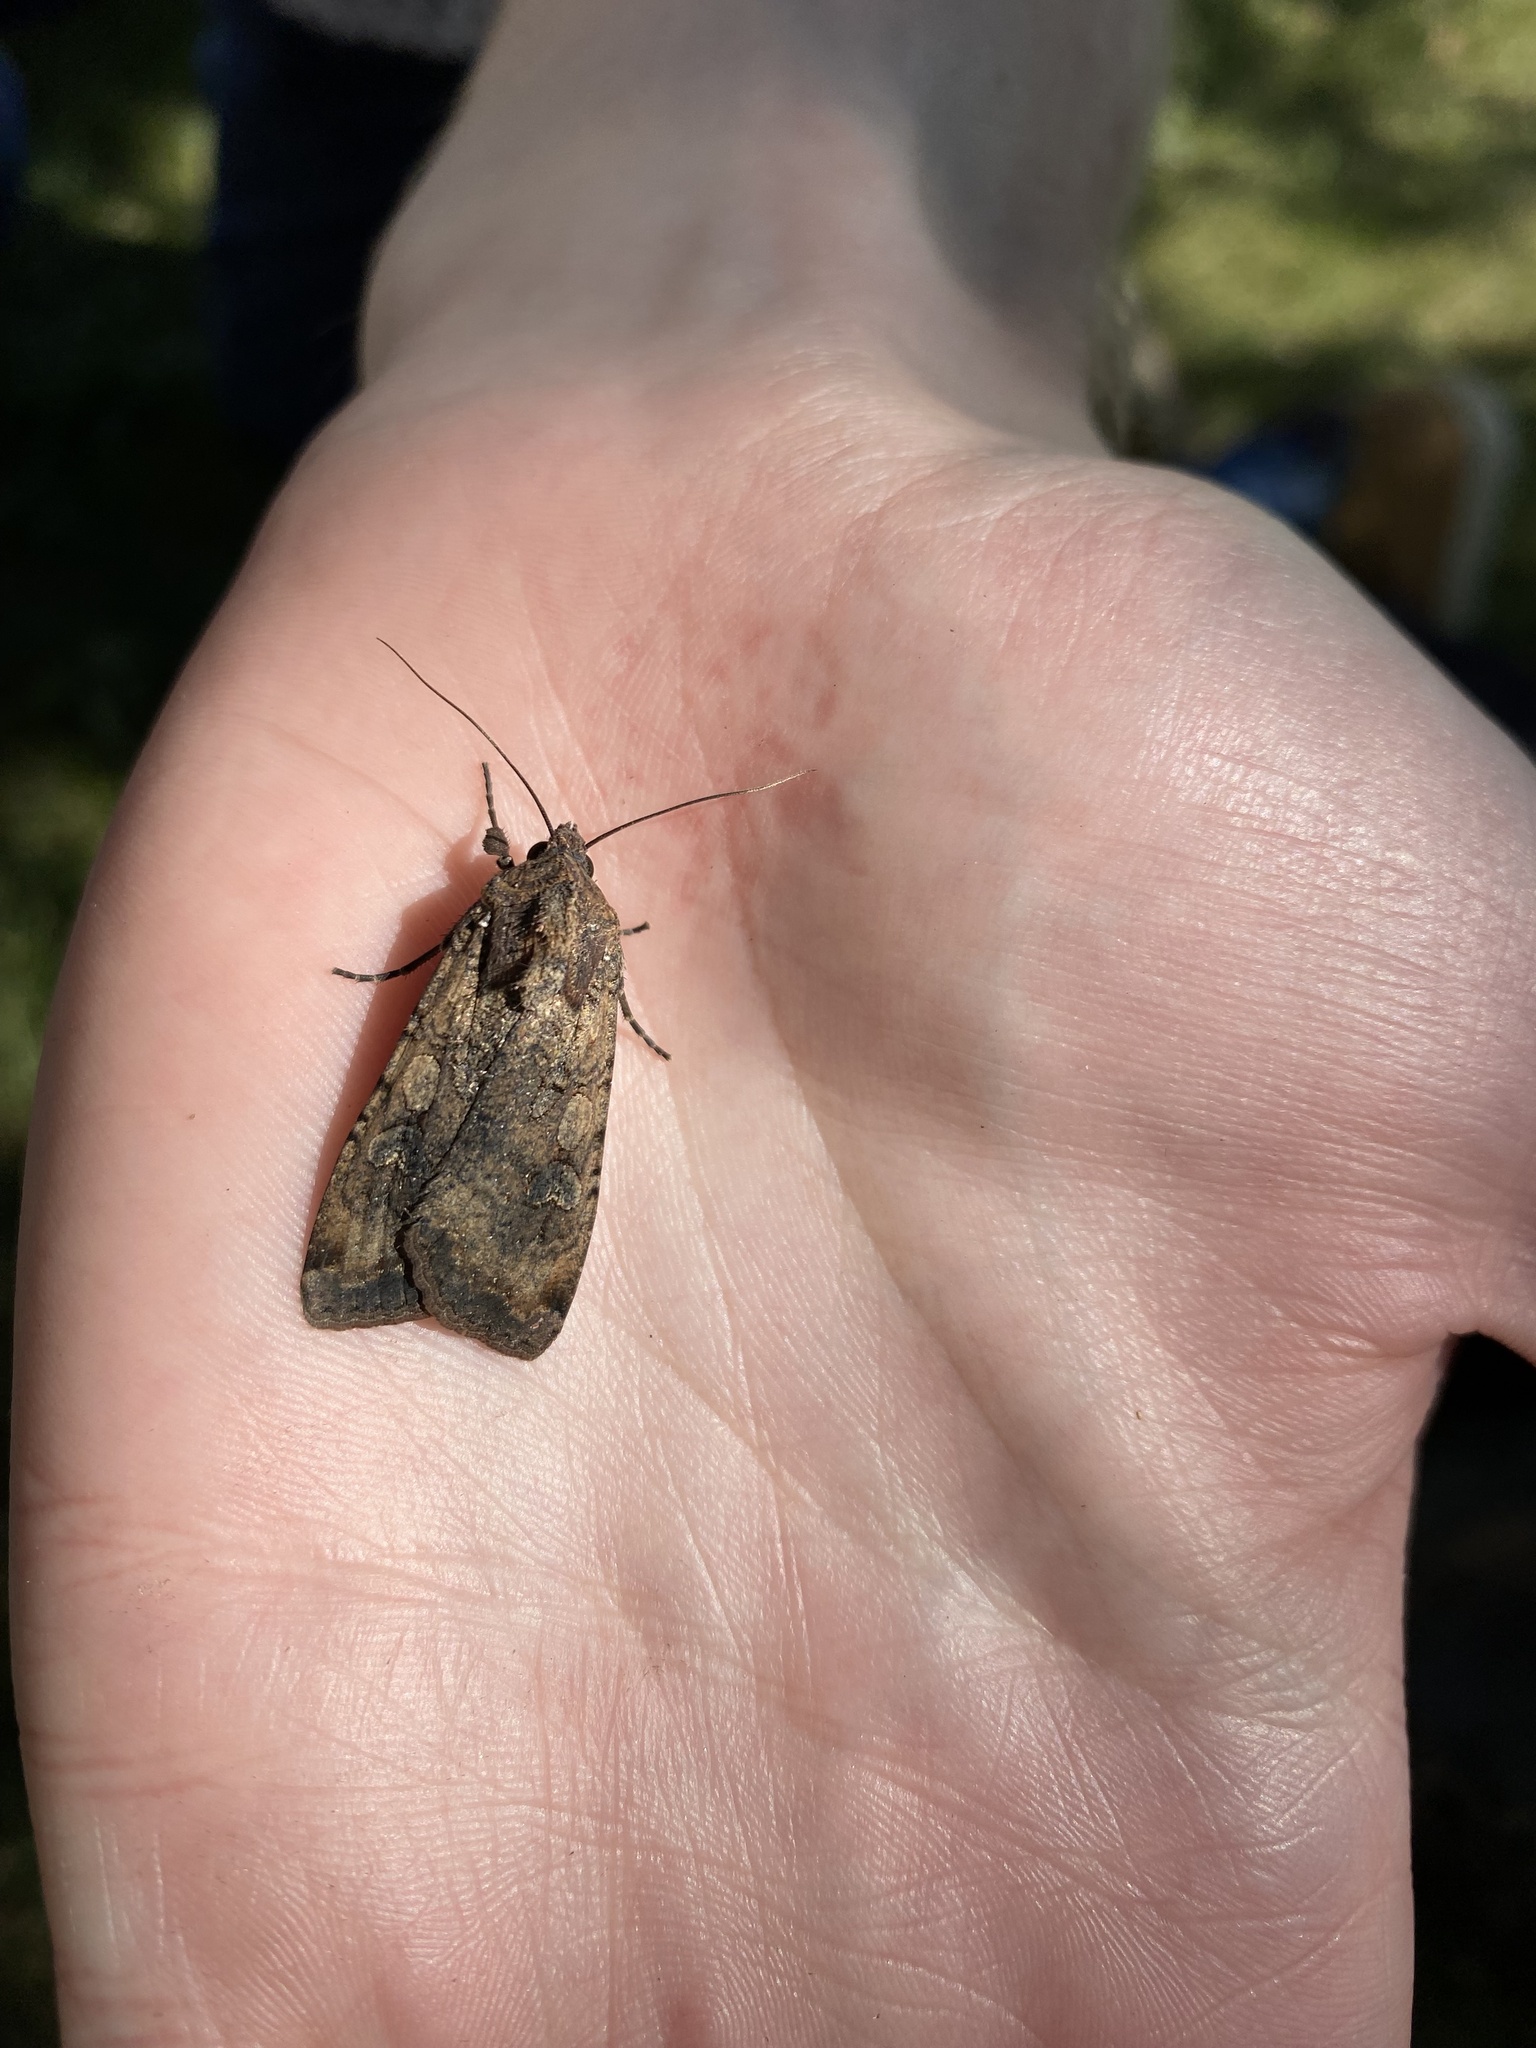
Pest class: cutworms